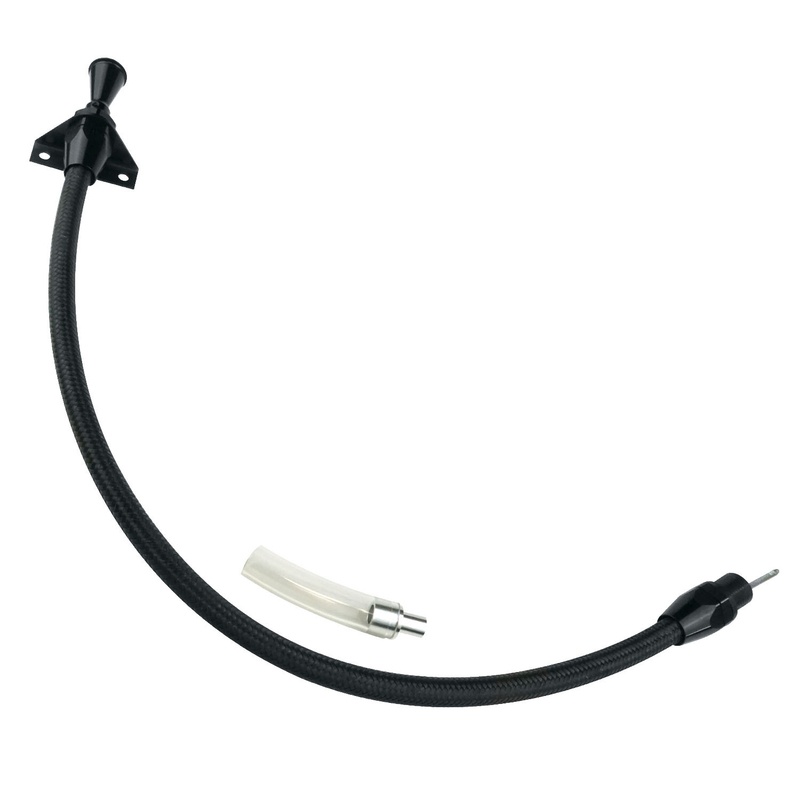
Proflow Transmission Dipstick, Braided Stainless Black , Billet Handle, Firewall Mount For Ford, C4 Case Fill, Each - PFE-XTD-30C4FM
Part Number : PFE-XTD-30C4FM You get flexibility with our PTFE flexible stainless transmission dipstick. Kit comes complete with a braided stainless outer housing and a heat resistant, easy to read flexible inner dipstick cable. Inner cable is molded with appropriate trans fluid levels. Billet aluminium handle and billet aluminium fittings complement Proflow's flexible engine dipsticks. Kit includes dipstick funnel adapter to assist in filling. Applications available for GM, Ford and Chrysler in both firewall mount and transmission mount. The firewall mount dipstick measures 24" in length. Transmission mount versions mount to the bellhousing and the length varies according to the specific transmission.
Brand: Proflow
Category: Vehicles & Parts > Vehicle Parts & Accessories > Motor Vehicle Parts > Motor Vehicle Transmission & Drivetrain Parts > Transmission Fluid